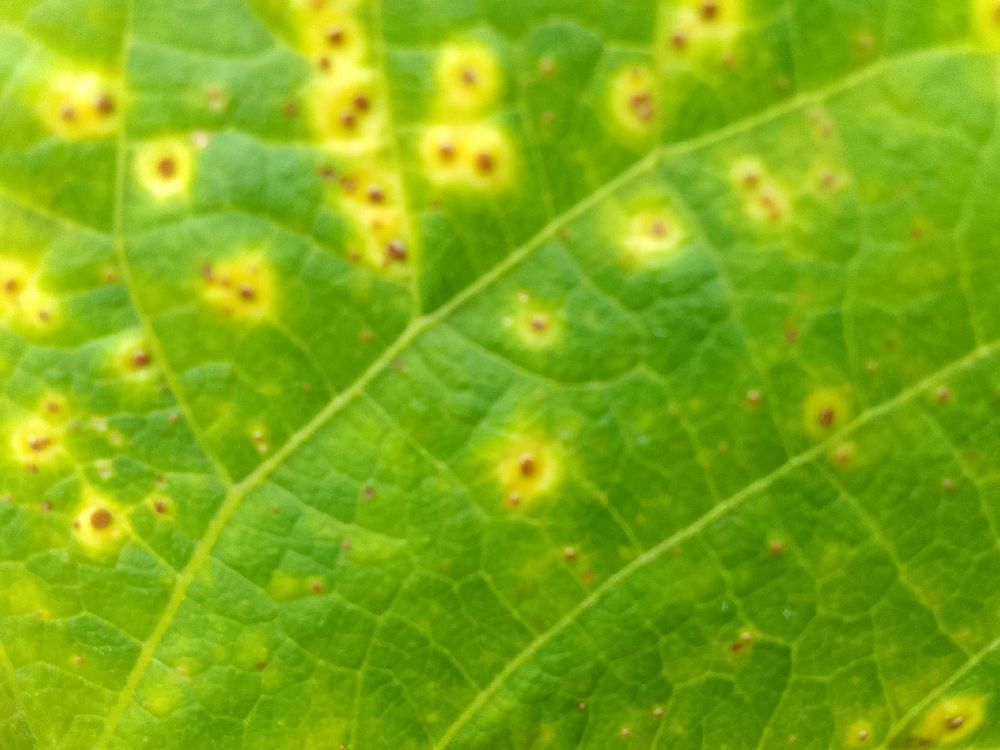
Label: rust